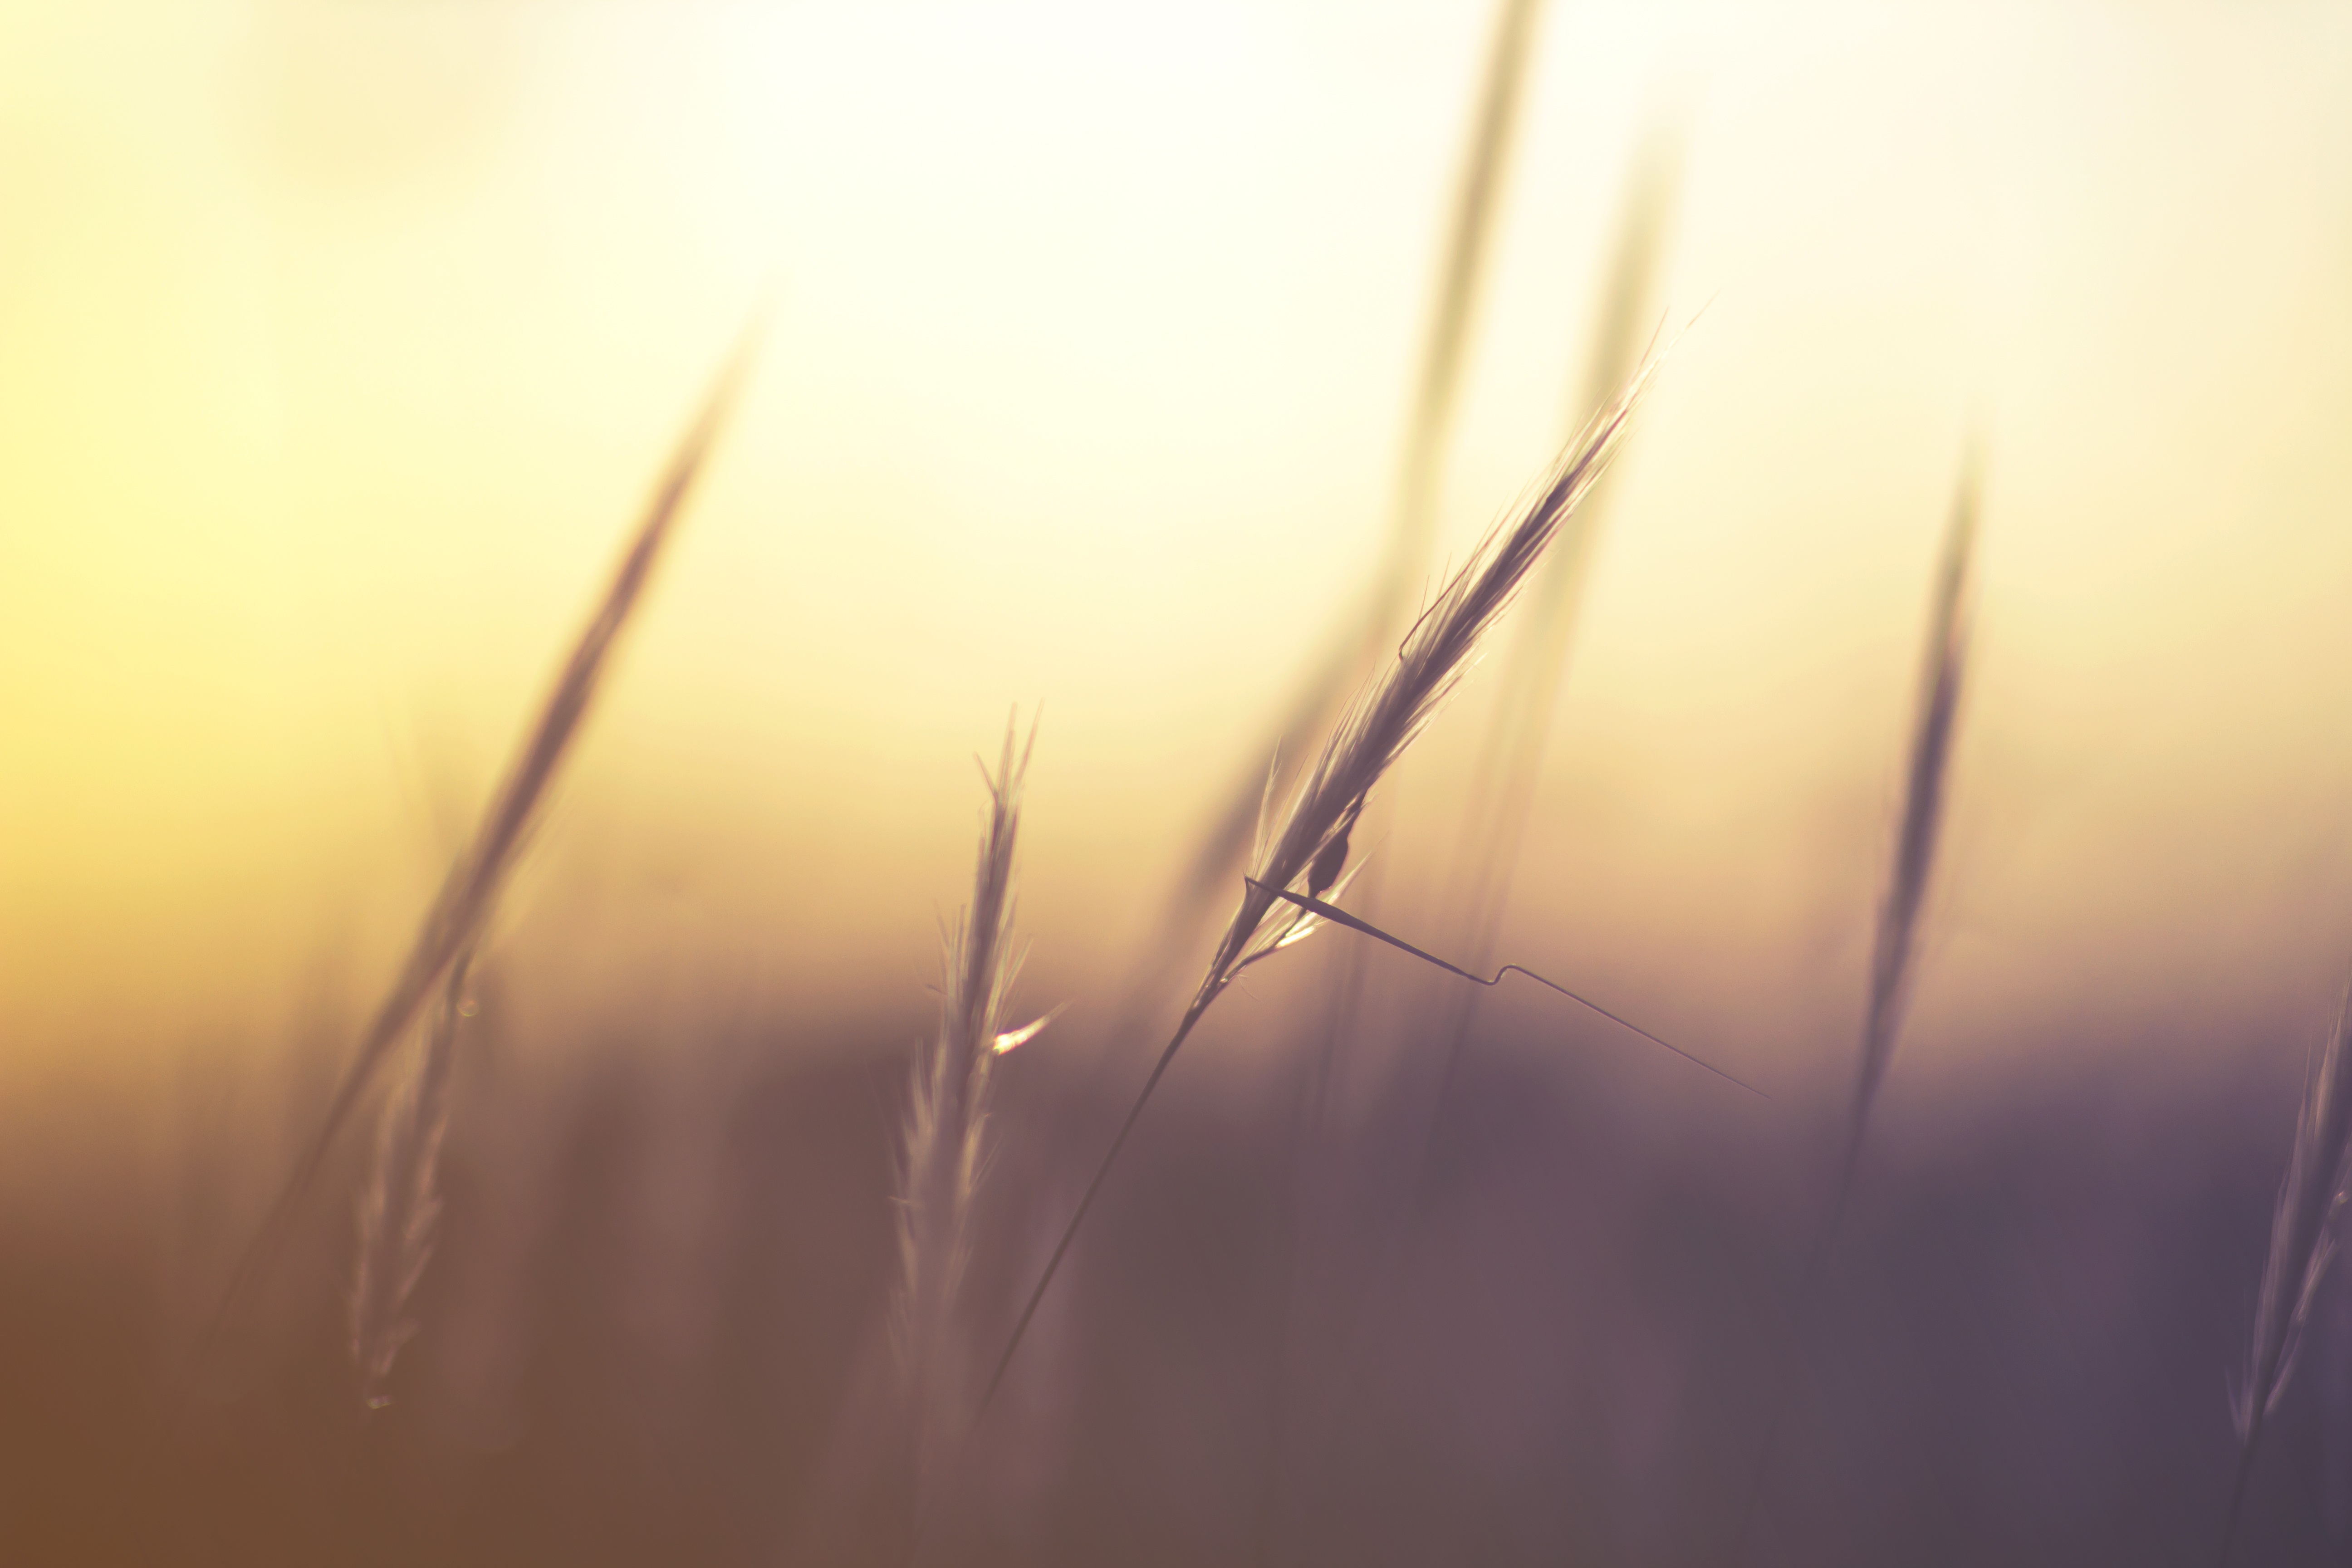
sky, atmospheric phenomenon, atmosphere, light, fog, sunlight, cloud, grass, morning, atmosphere of earth, mist, sunrise, grass family, sunset, sun, dawn, reflection, line, macro photography